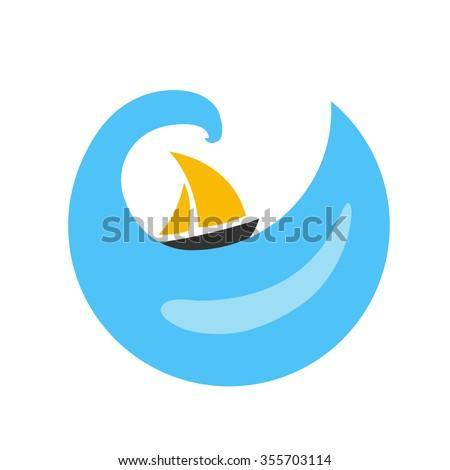
sailing boat on the water , logo